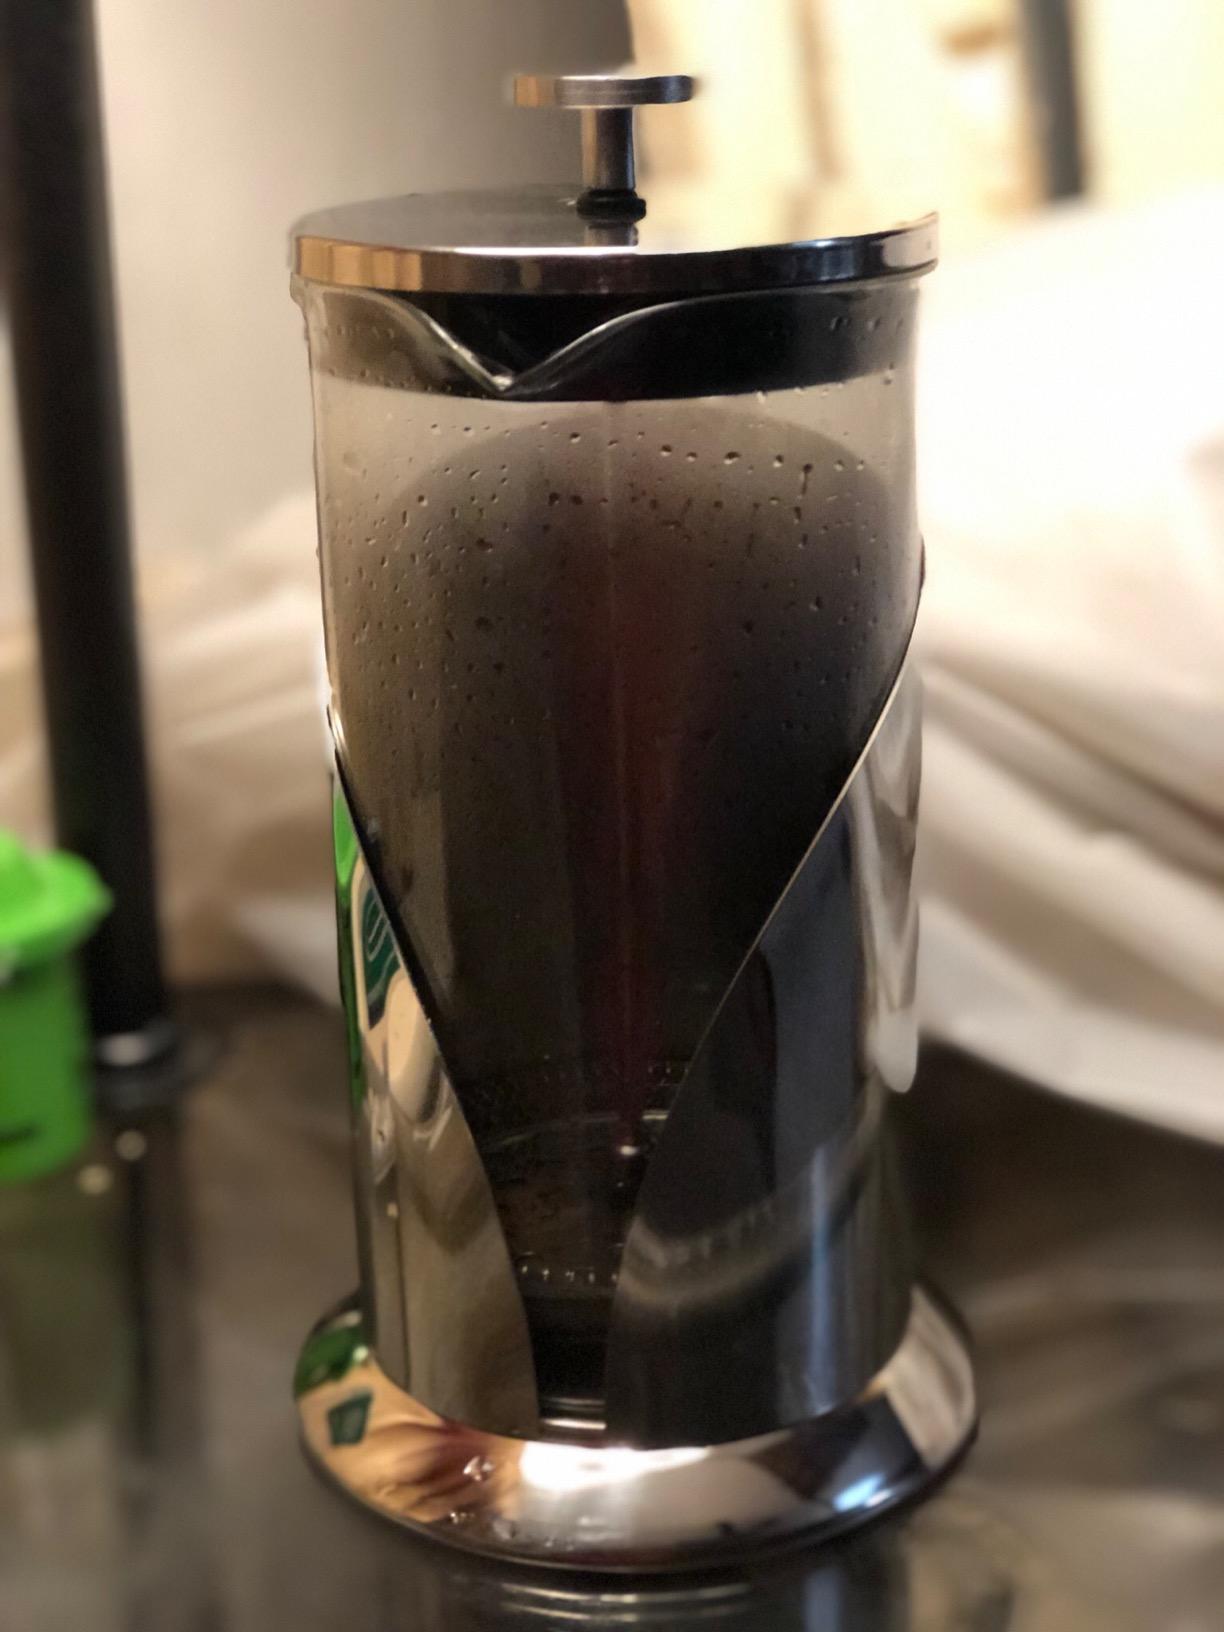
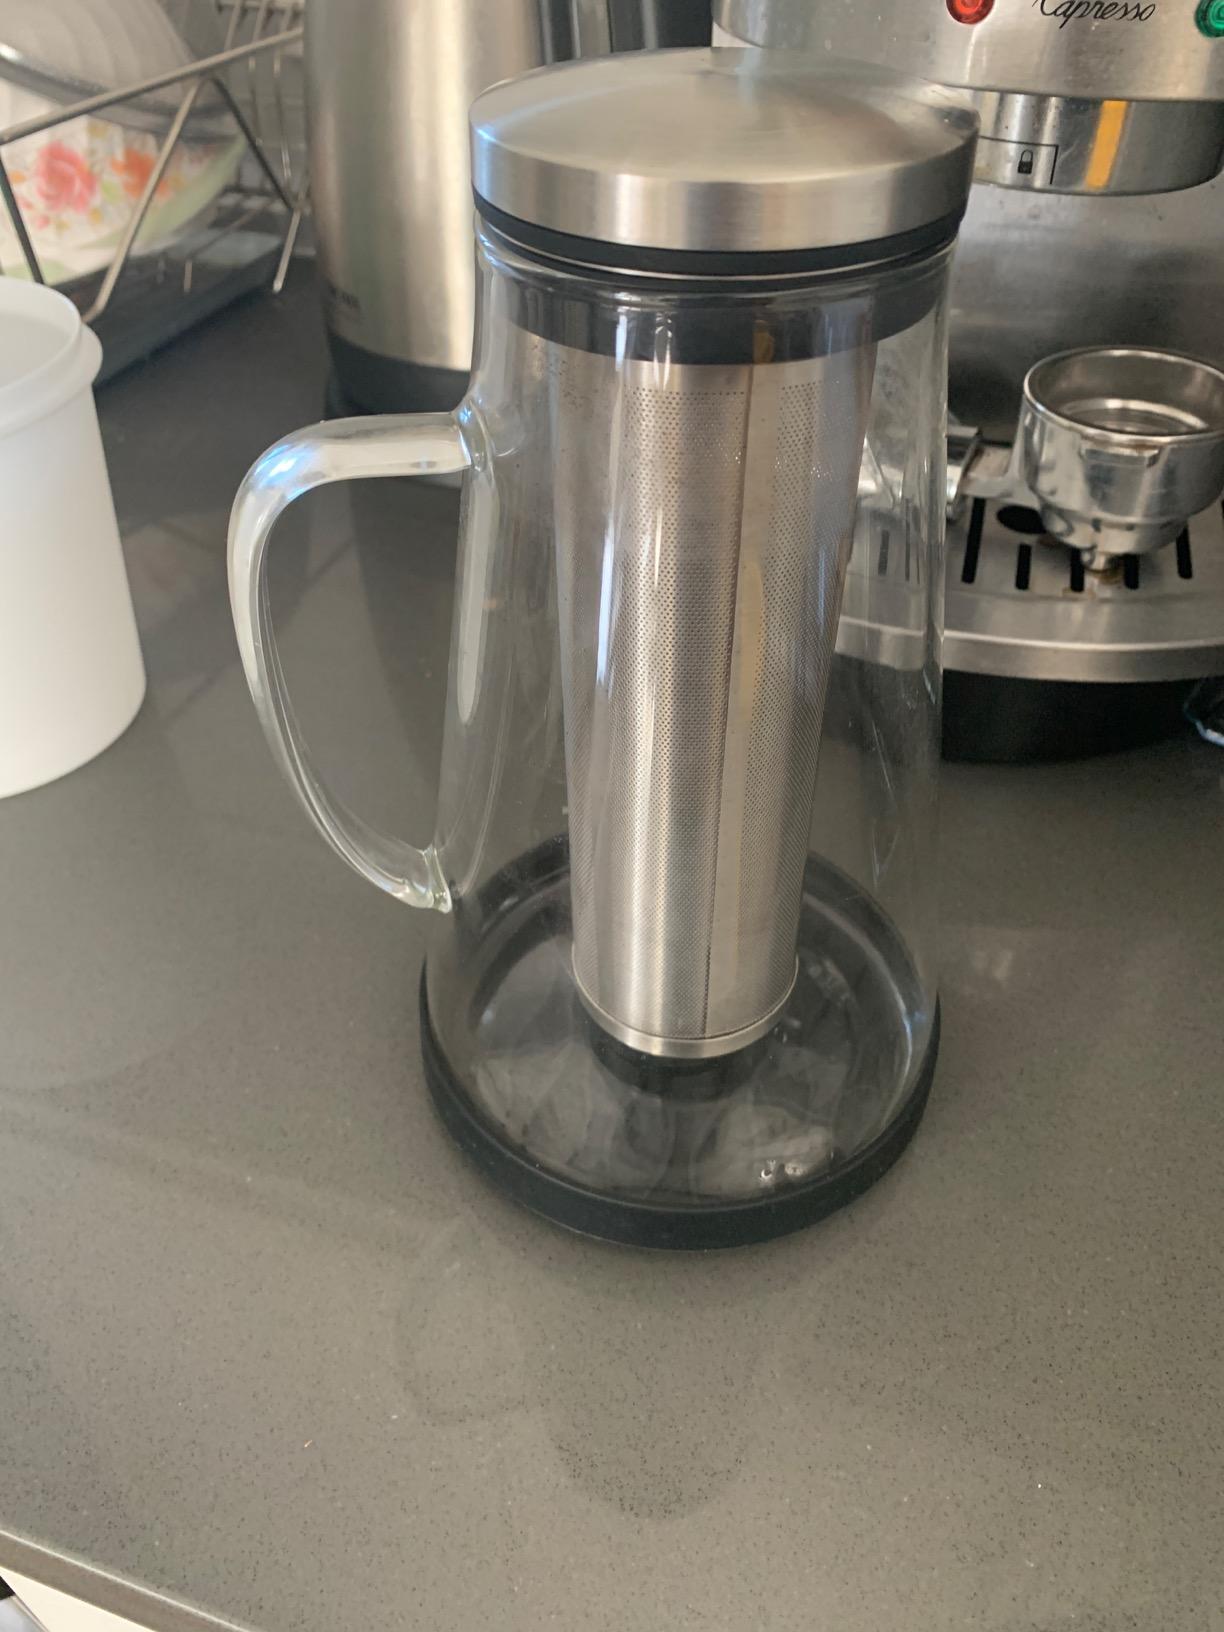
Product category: items_tea
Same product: no